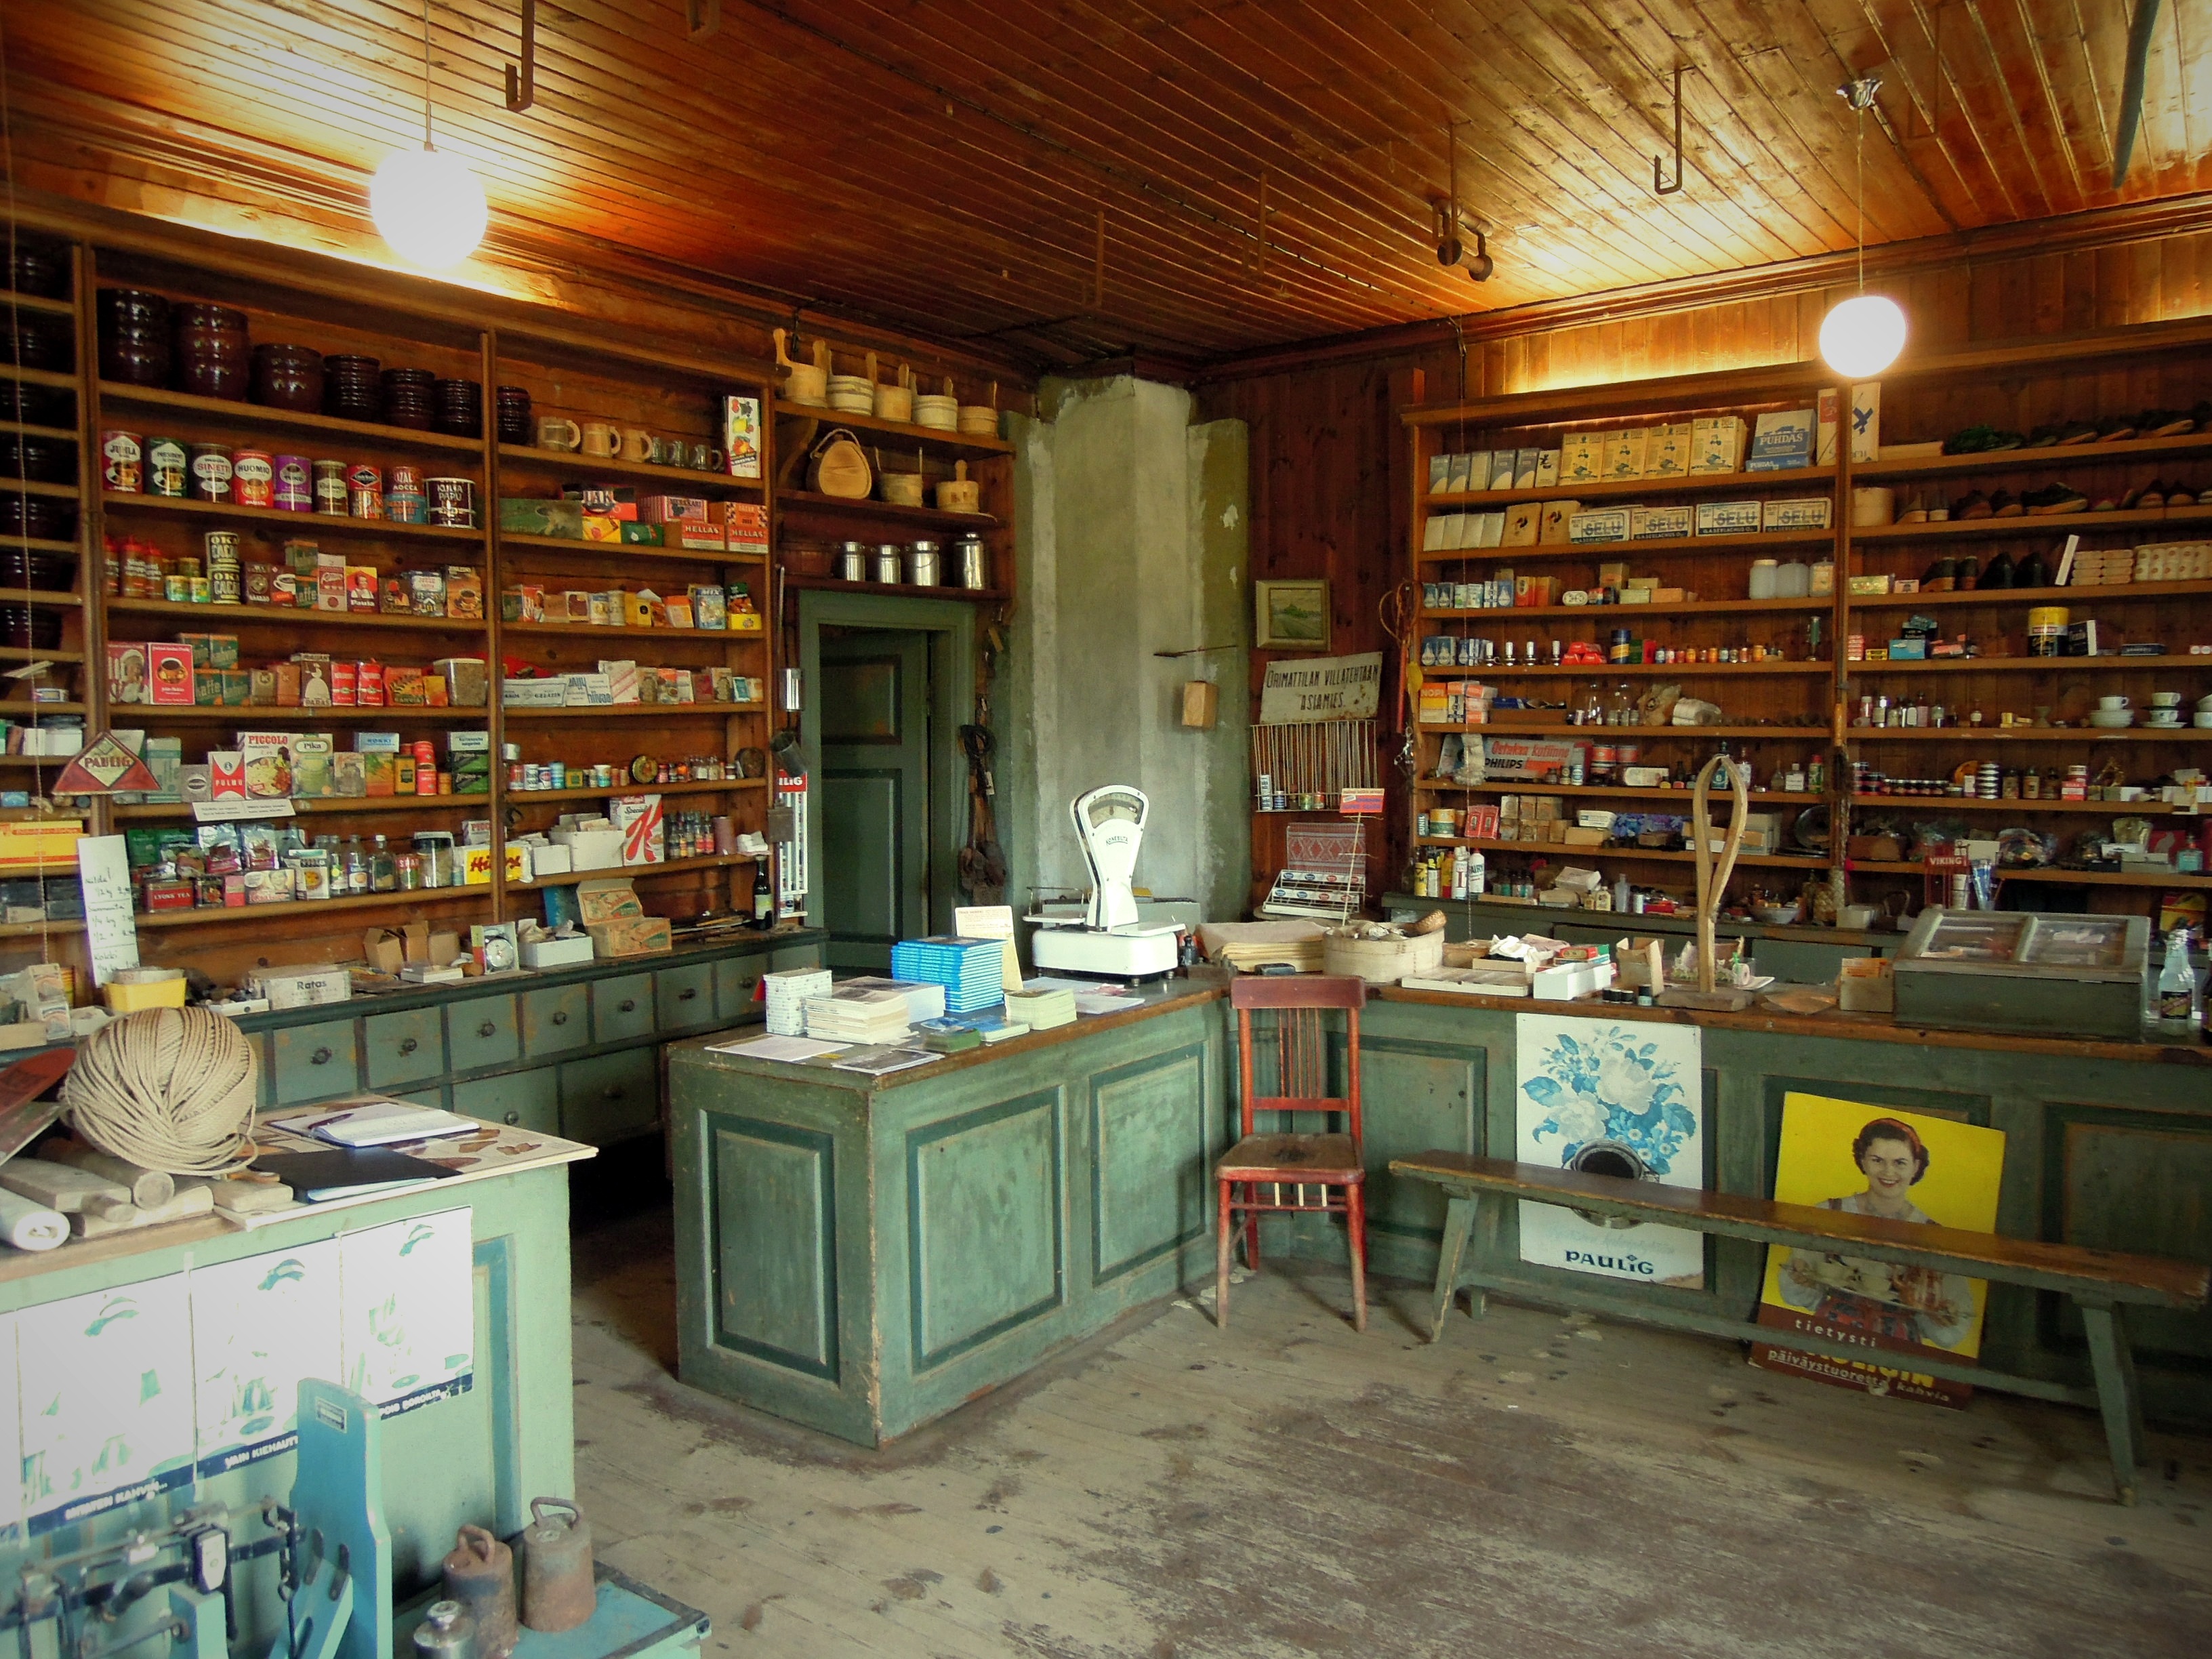
vintage, retro, building, old, shop, museum, general store, memorial, trade, 1950, grocery store, past, retail, 1940, finnish, 50 number, 40 number, convenience store, bookselling